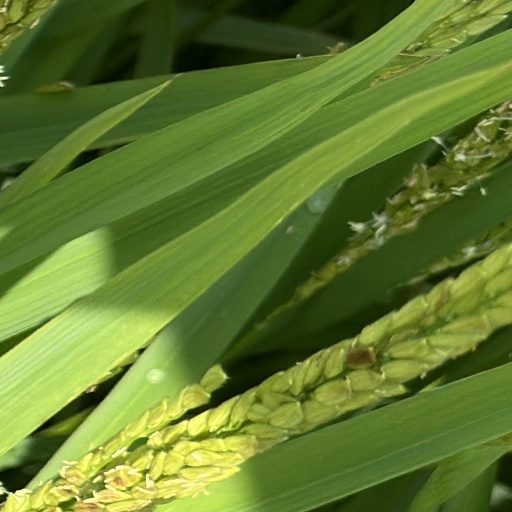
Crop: rice